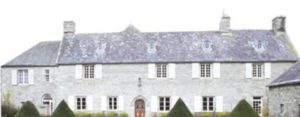
Manoir de Keranflec'h
La famille Gilart est une famille subsistante de la noblesse française, originaire de Bretagne, noblesse d'extraction sur preuves de 1503.